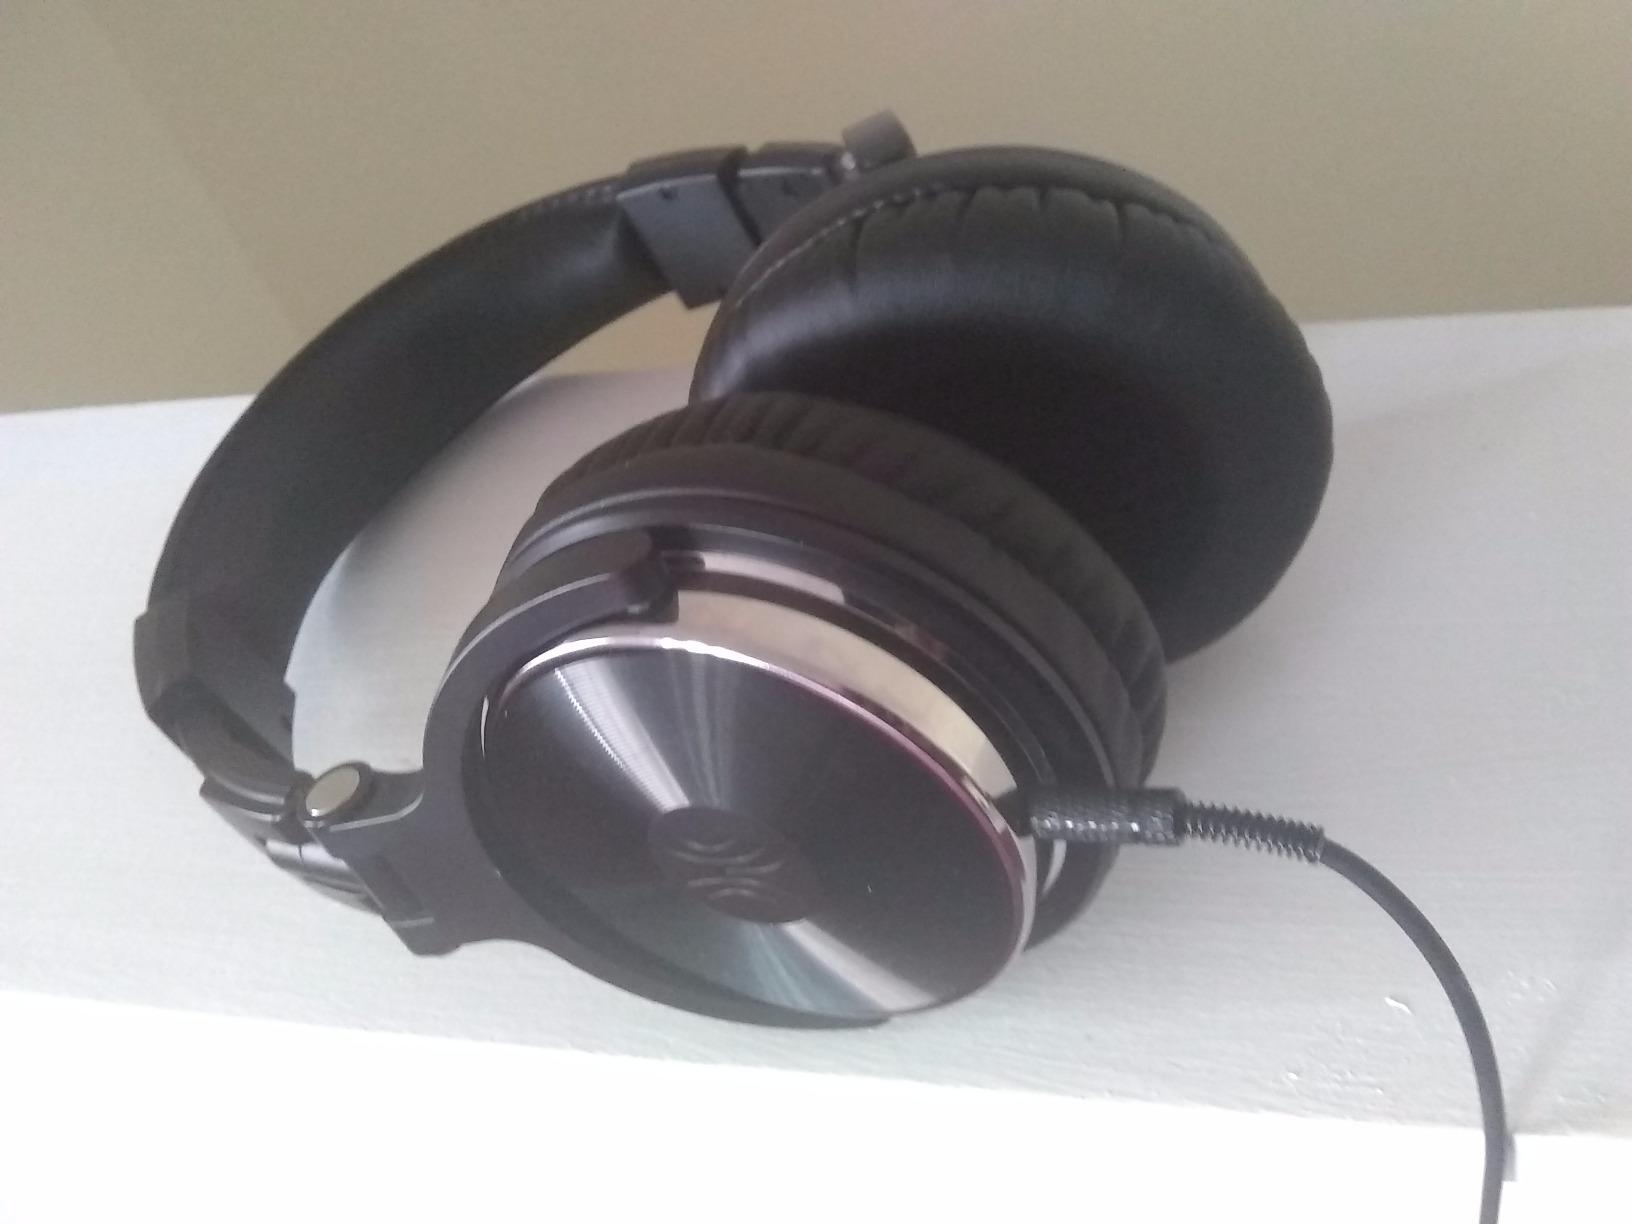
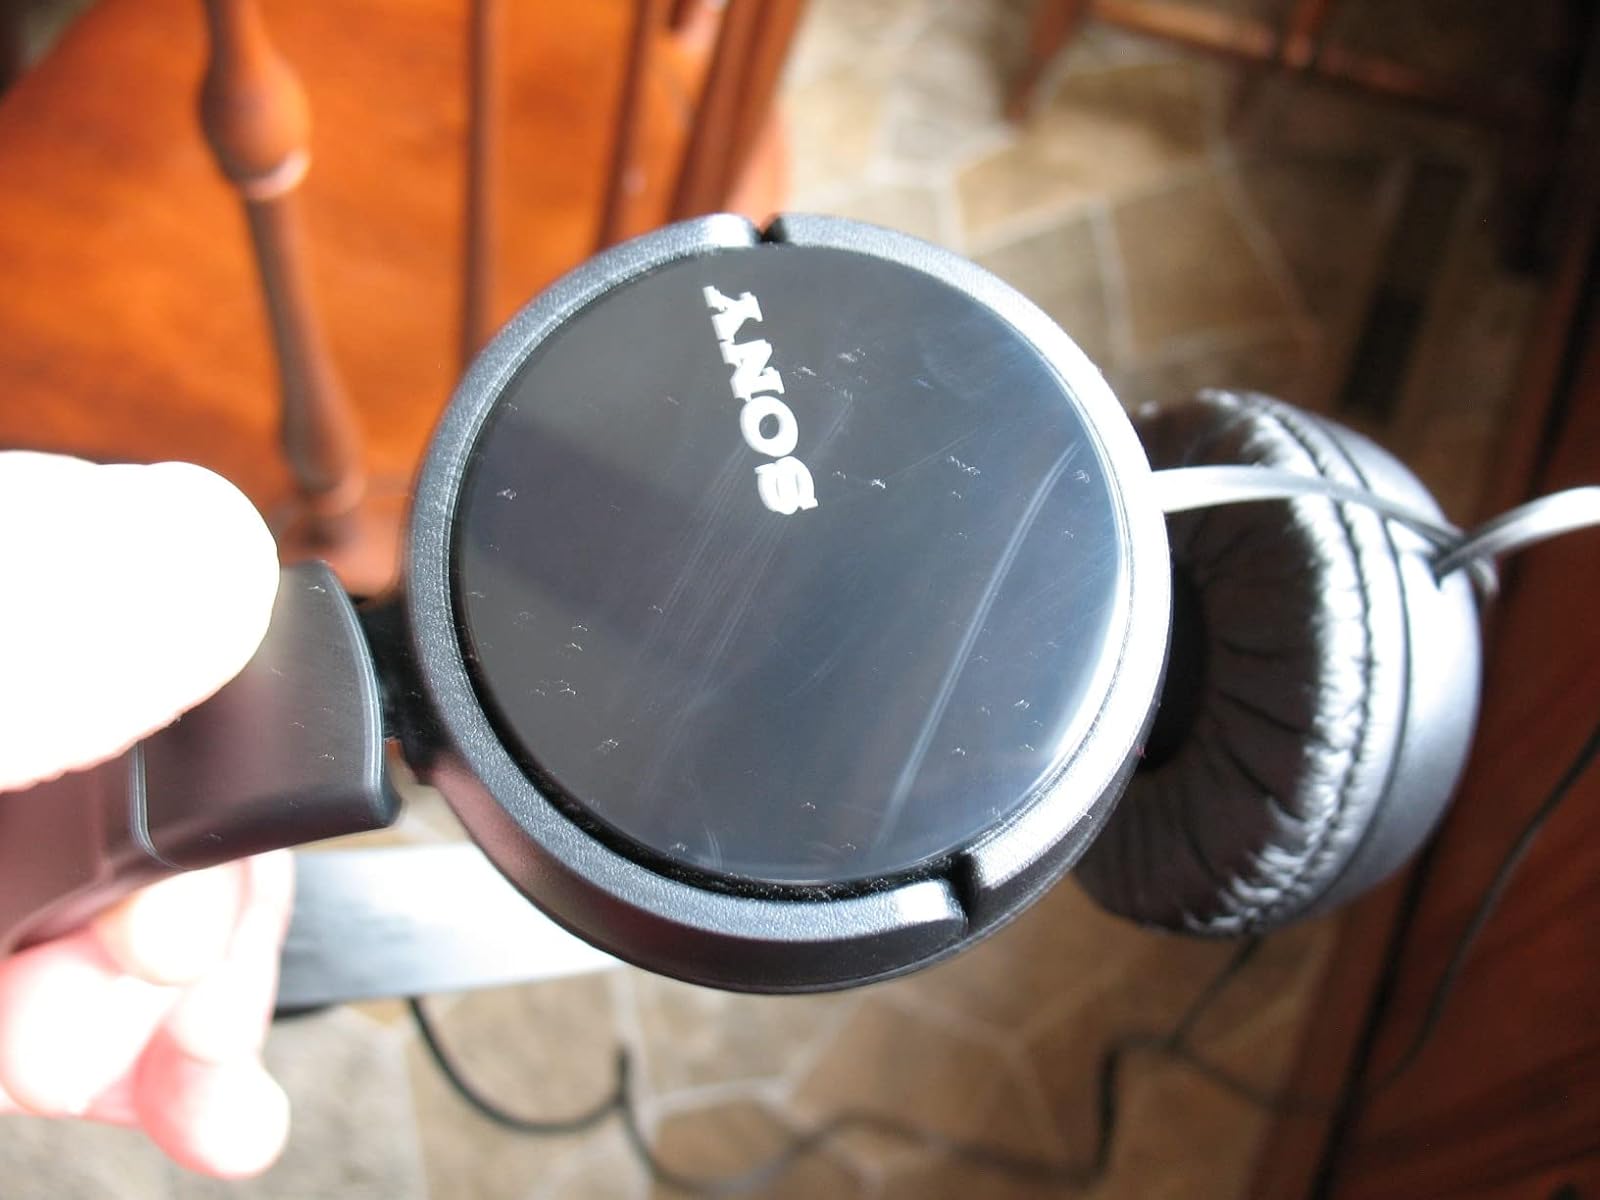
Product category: headphones
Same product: no